Homestead Acts

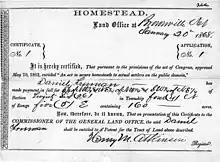
Certificate of homestead in Nebraska given under the Homestead Act, 1862

The "yeoman farmer" ideal of Jeffersonian democracy was still a powerful influence in American politics during the 1840–1850s, with many politicians believing a homestead act would help increase the number of "virtuous yeomen". The Free Soil Party of 1848–52, and the new Republican Party after 1854, demanded that the new lands opening up in the west be made available to independent farmers, rather than wealthy planters who would develop it with the use of slaves forcing the yeomen farmers onto marginal lands. Southern Democrats had continually fought (and defeated) previous homestead law proposals, as they feared free land would attract European immigrants and poor Southern whites to the west.